Jerry Meek

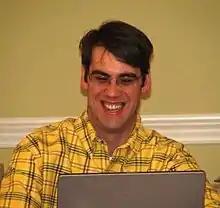
Meek in 2007

Jerry Meek (born 1970) is a North Carolina business and tax litigation attorney and Democratic Party activist who was the chairman of the North Carolina Democratic Party from 2005 through 2009.